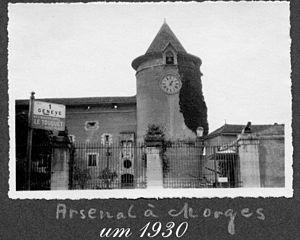
Morges est une commune suisse du canton de Vaud, située au bord du Léman. La ville est le chef-lieu du district de Morges, qui se trouve être la limite occidentale de l'agglomération lausannoise, aussi nommée agglomération Lausanne-Morges. En 2018, la ville comptait 15 725 habitants, ce qui en fait la huitième commune du canton de Vaud, en nombre d'habitants. Celle de son aire urbaine atteignait 49 193 habitants en 2014. Morges se démarque principalement par sa culture, très développée, notamment grâce à l'organisation de la fête de la tulipe, et par son histoire, qui commence il y a près de 5 000 ans, sur les berges du lac.